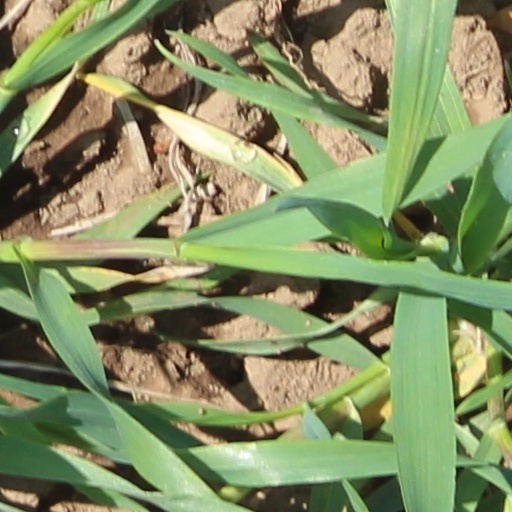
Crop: wheat